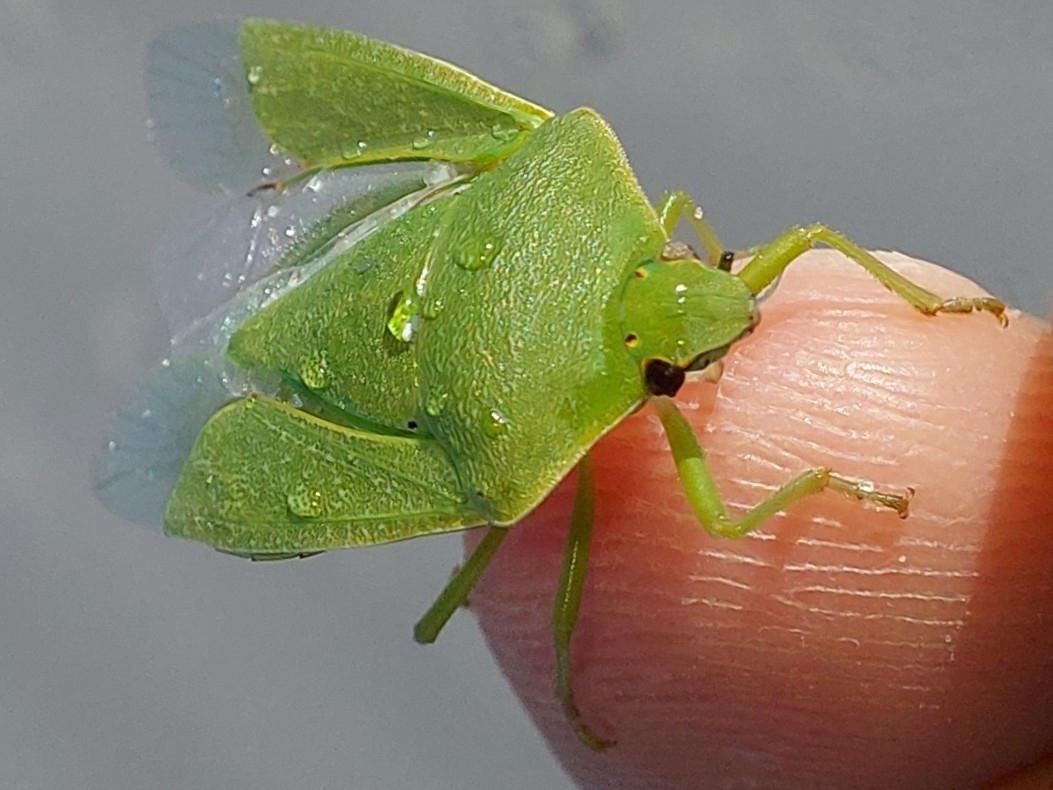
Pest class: stink_bug